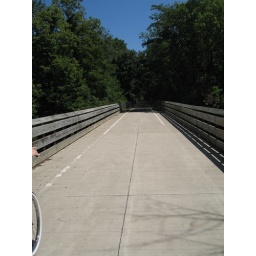
bike path bridge in London, OH